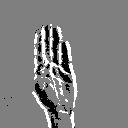
ASL letter: b